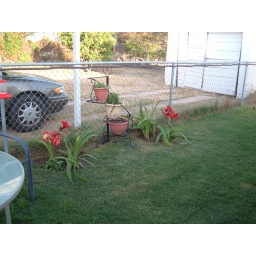
This is to the right of the table and chairs in the previous picture.